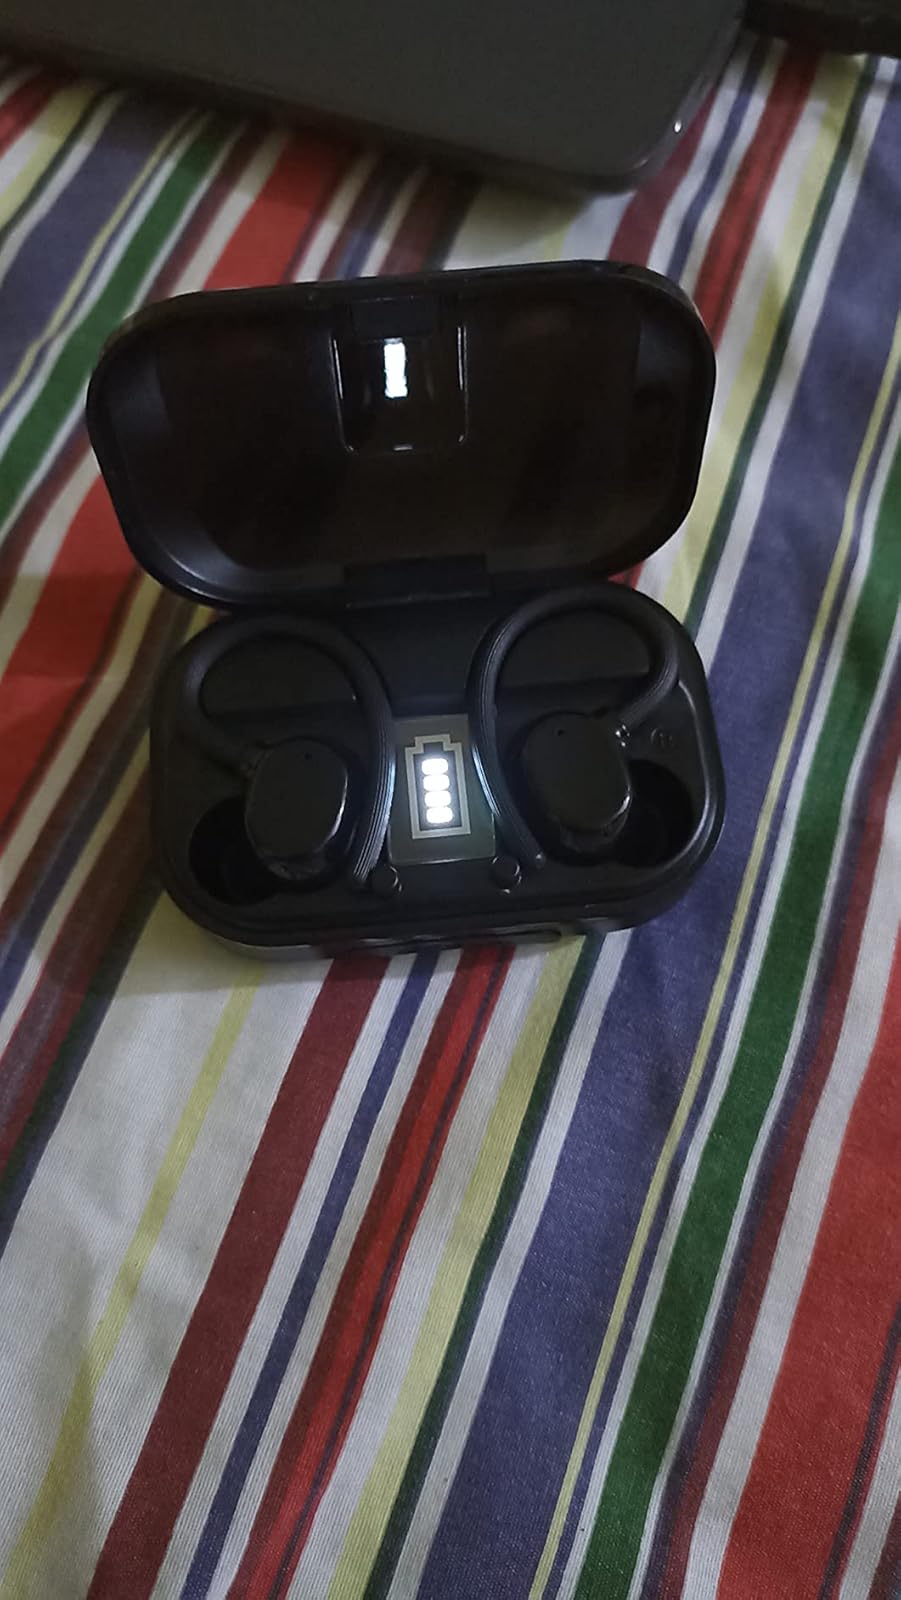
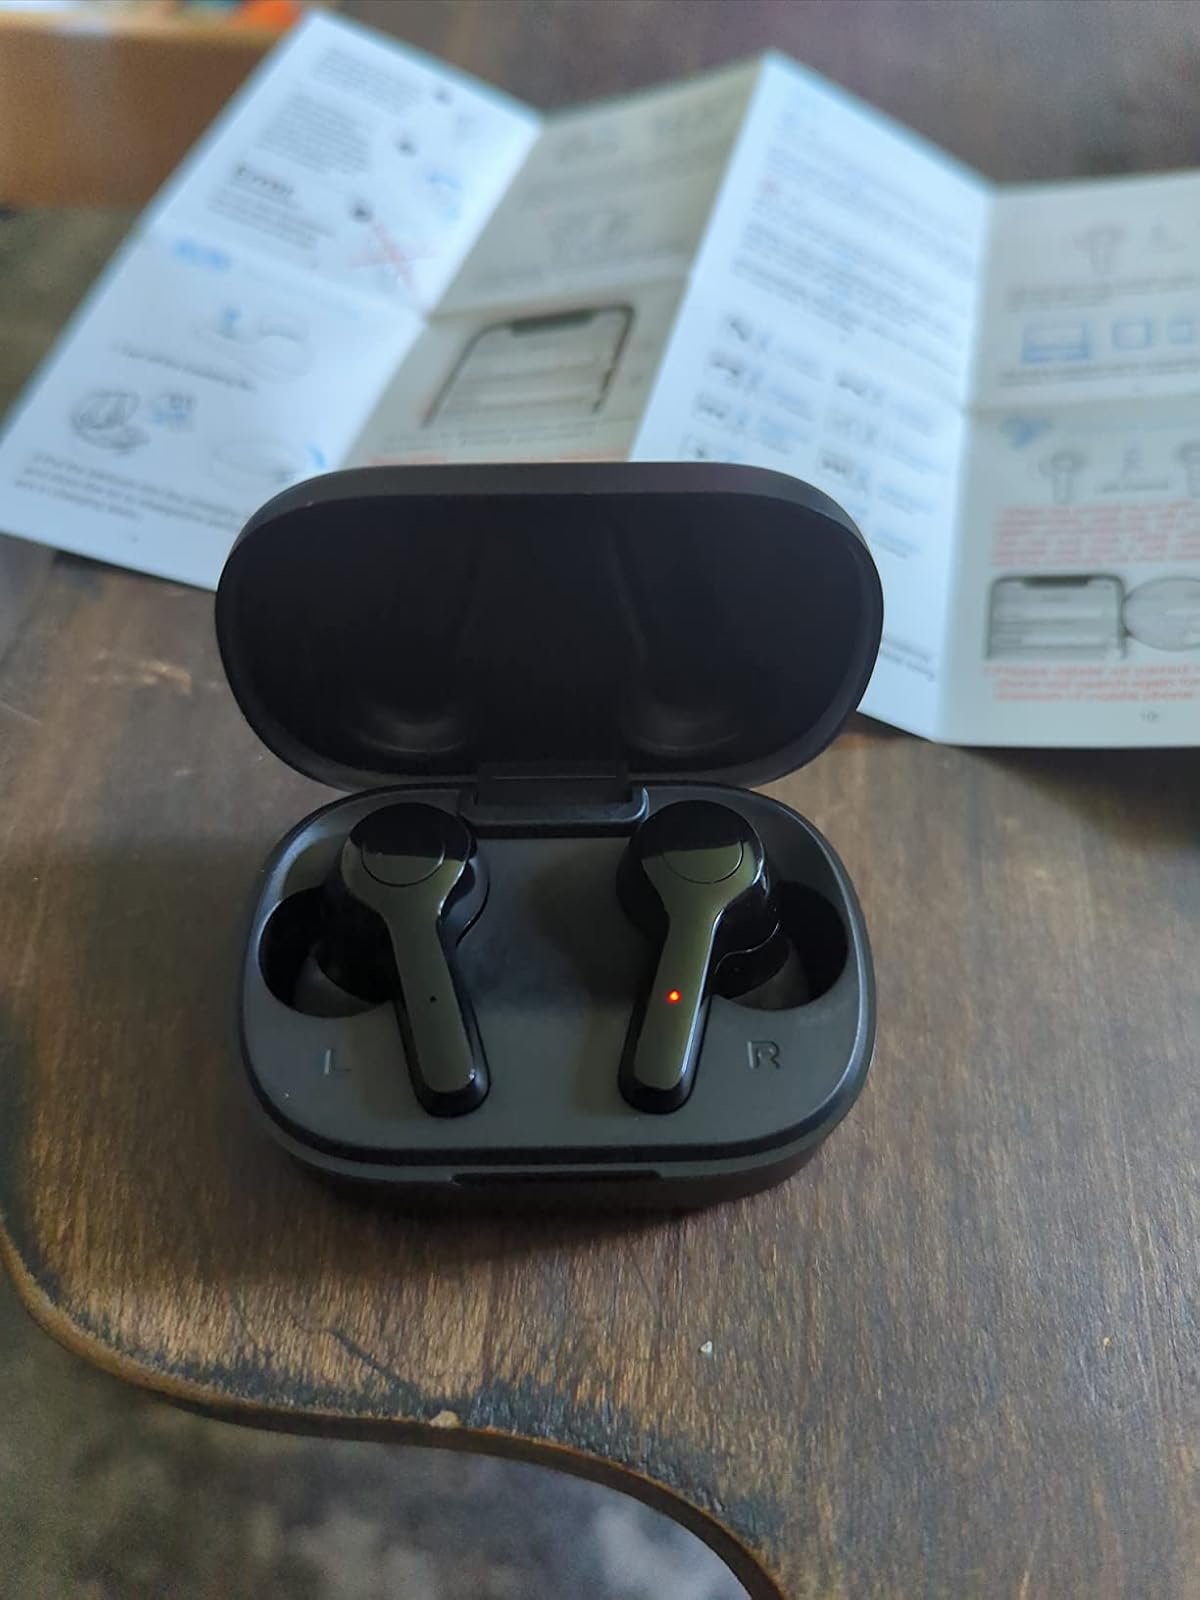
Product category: earbuds
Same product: no